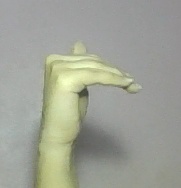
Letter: khaa